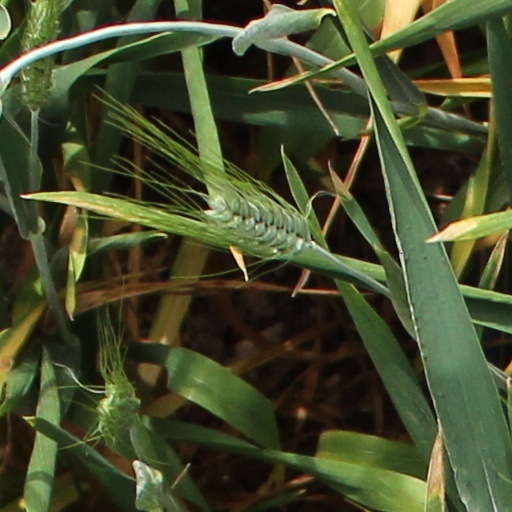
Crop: wheat